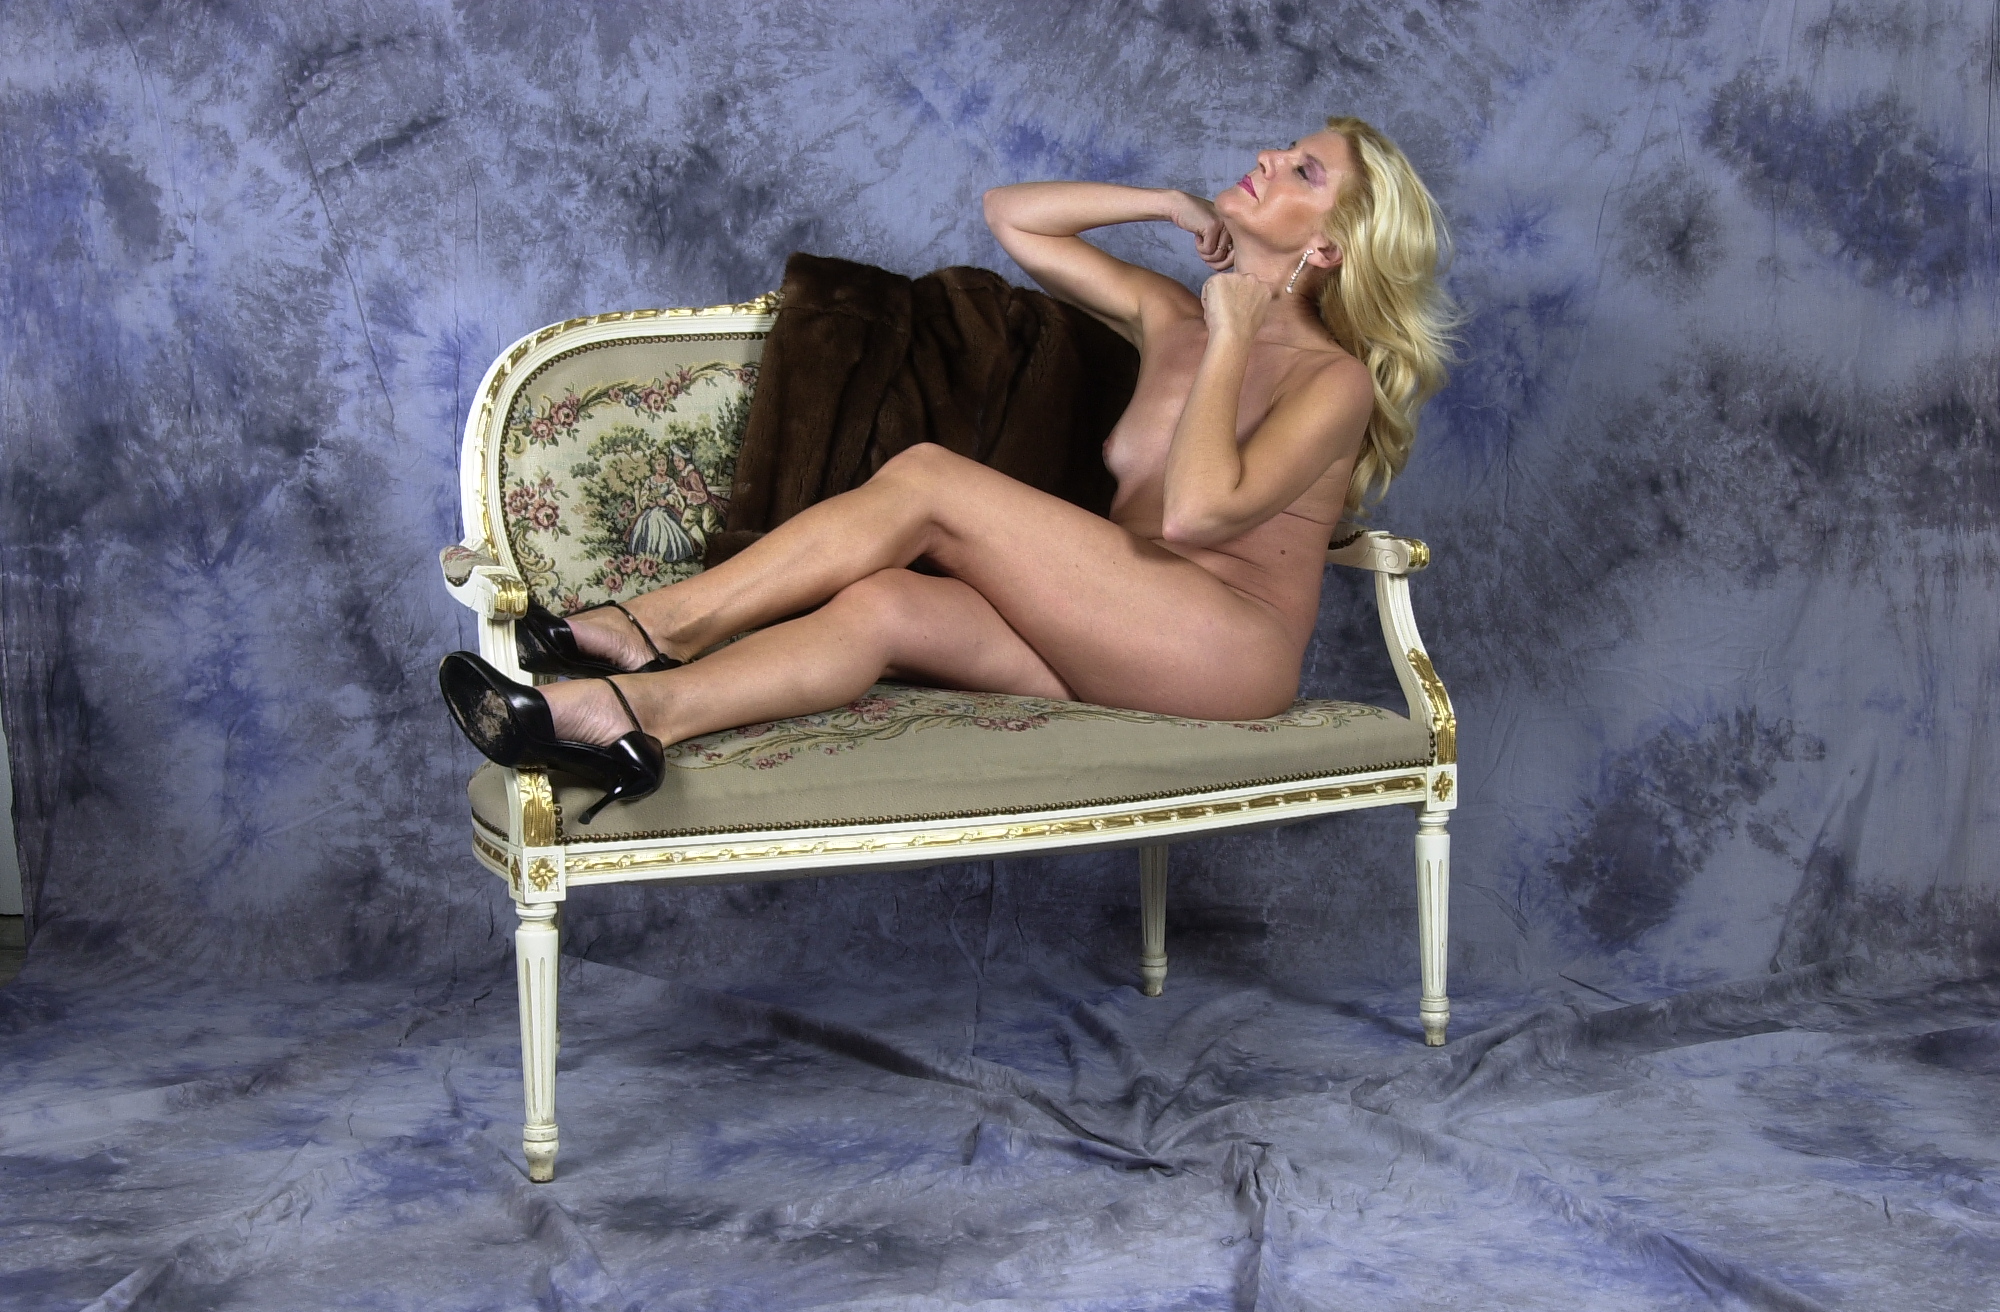
sexy, nude, woman, furniture, leg, comfort, flash photography, human body, thigh, eyewear, knee, wood, black hair, leisure, art model, art, outdoor furniture, People in nature, human leg, foot, long hair, electric blue, sitting, brown hair, darkness, grass, fun, stock photography, illustration, barefoot, photo shoot